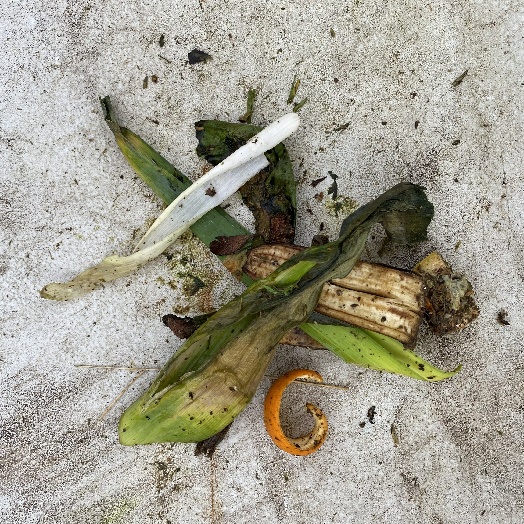
Label: generalcompost